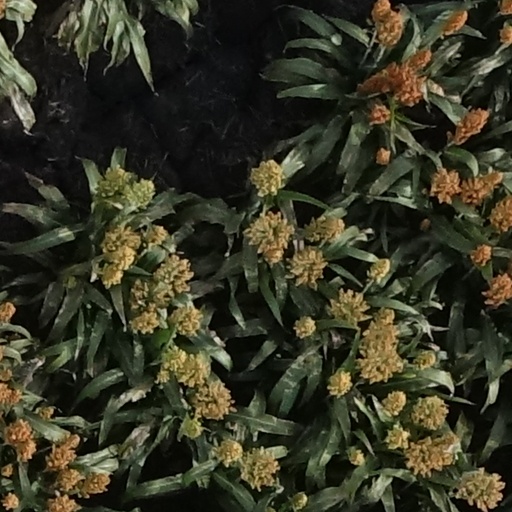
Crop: sorghum